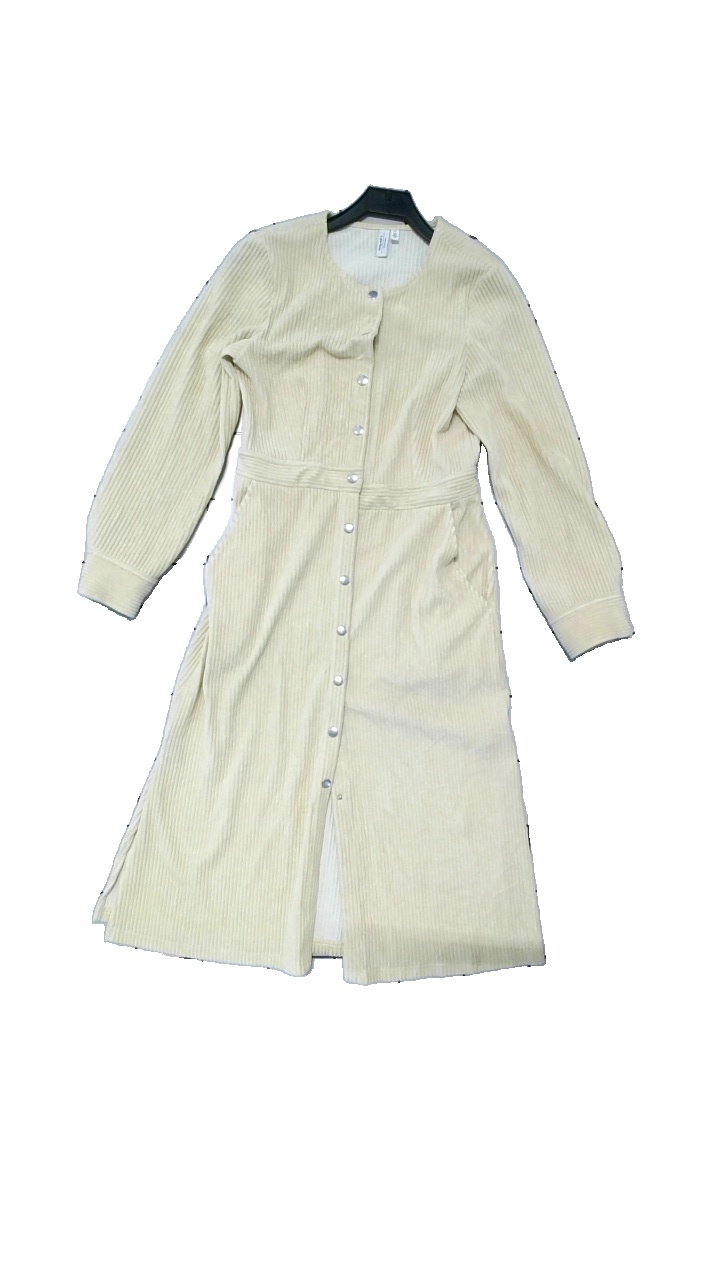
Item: Dress (Ladies)
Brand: Other Stories (h&m)
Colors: Beige
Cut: Regular, Long
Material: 65% cotton, 32% polyester, 3% elastane
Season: All
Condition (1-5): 4
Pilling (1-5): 4
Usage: Reuse
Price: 150-250